Ali Khamenei's fatwa against nuclear weapons

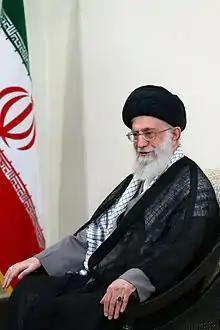
Ali Khamenei in 2015

A fatwa by Ali Khamenei, the supreme leader of Iran, against the acquisition, development and use of nuclear weapons dates back to the mid-1990s. The first public announcement is reported to have occurred in October 2003, followed by an official statement at a meeting of the International Atomic Energy Agency (IAEA) in Vienna, Austria, in August 2005.